List of Cricket World Cup finals

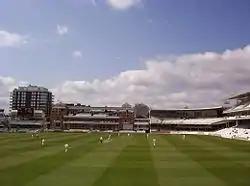
Lord's has hosted the final five times.

The inaugural ICC Cricket World Cup final was held on 21 June 1975 at Lord's, contested by Australia and the West Indies. A man of the match performance, including a century, from West Indian captain Clive Lloyd, coming in to bat at number five with his team at 50/3, formed the basis of a 149-run fourth-wicket partnership with Rohan Kanhai. Keith Boyce added a quick 34 and the Australians were set a target of 292 to win in 60 overs. In reply, Alan Turner hit 40 from 54 deliveries and Australian captain Ian Chappell scored 62 from 93 balls. Australia "contributed to their own destruction" in an innings with five run outs, and the West Indies were crowned the first cricket world champions, winning by 17 runs.